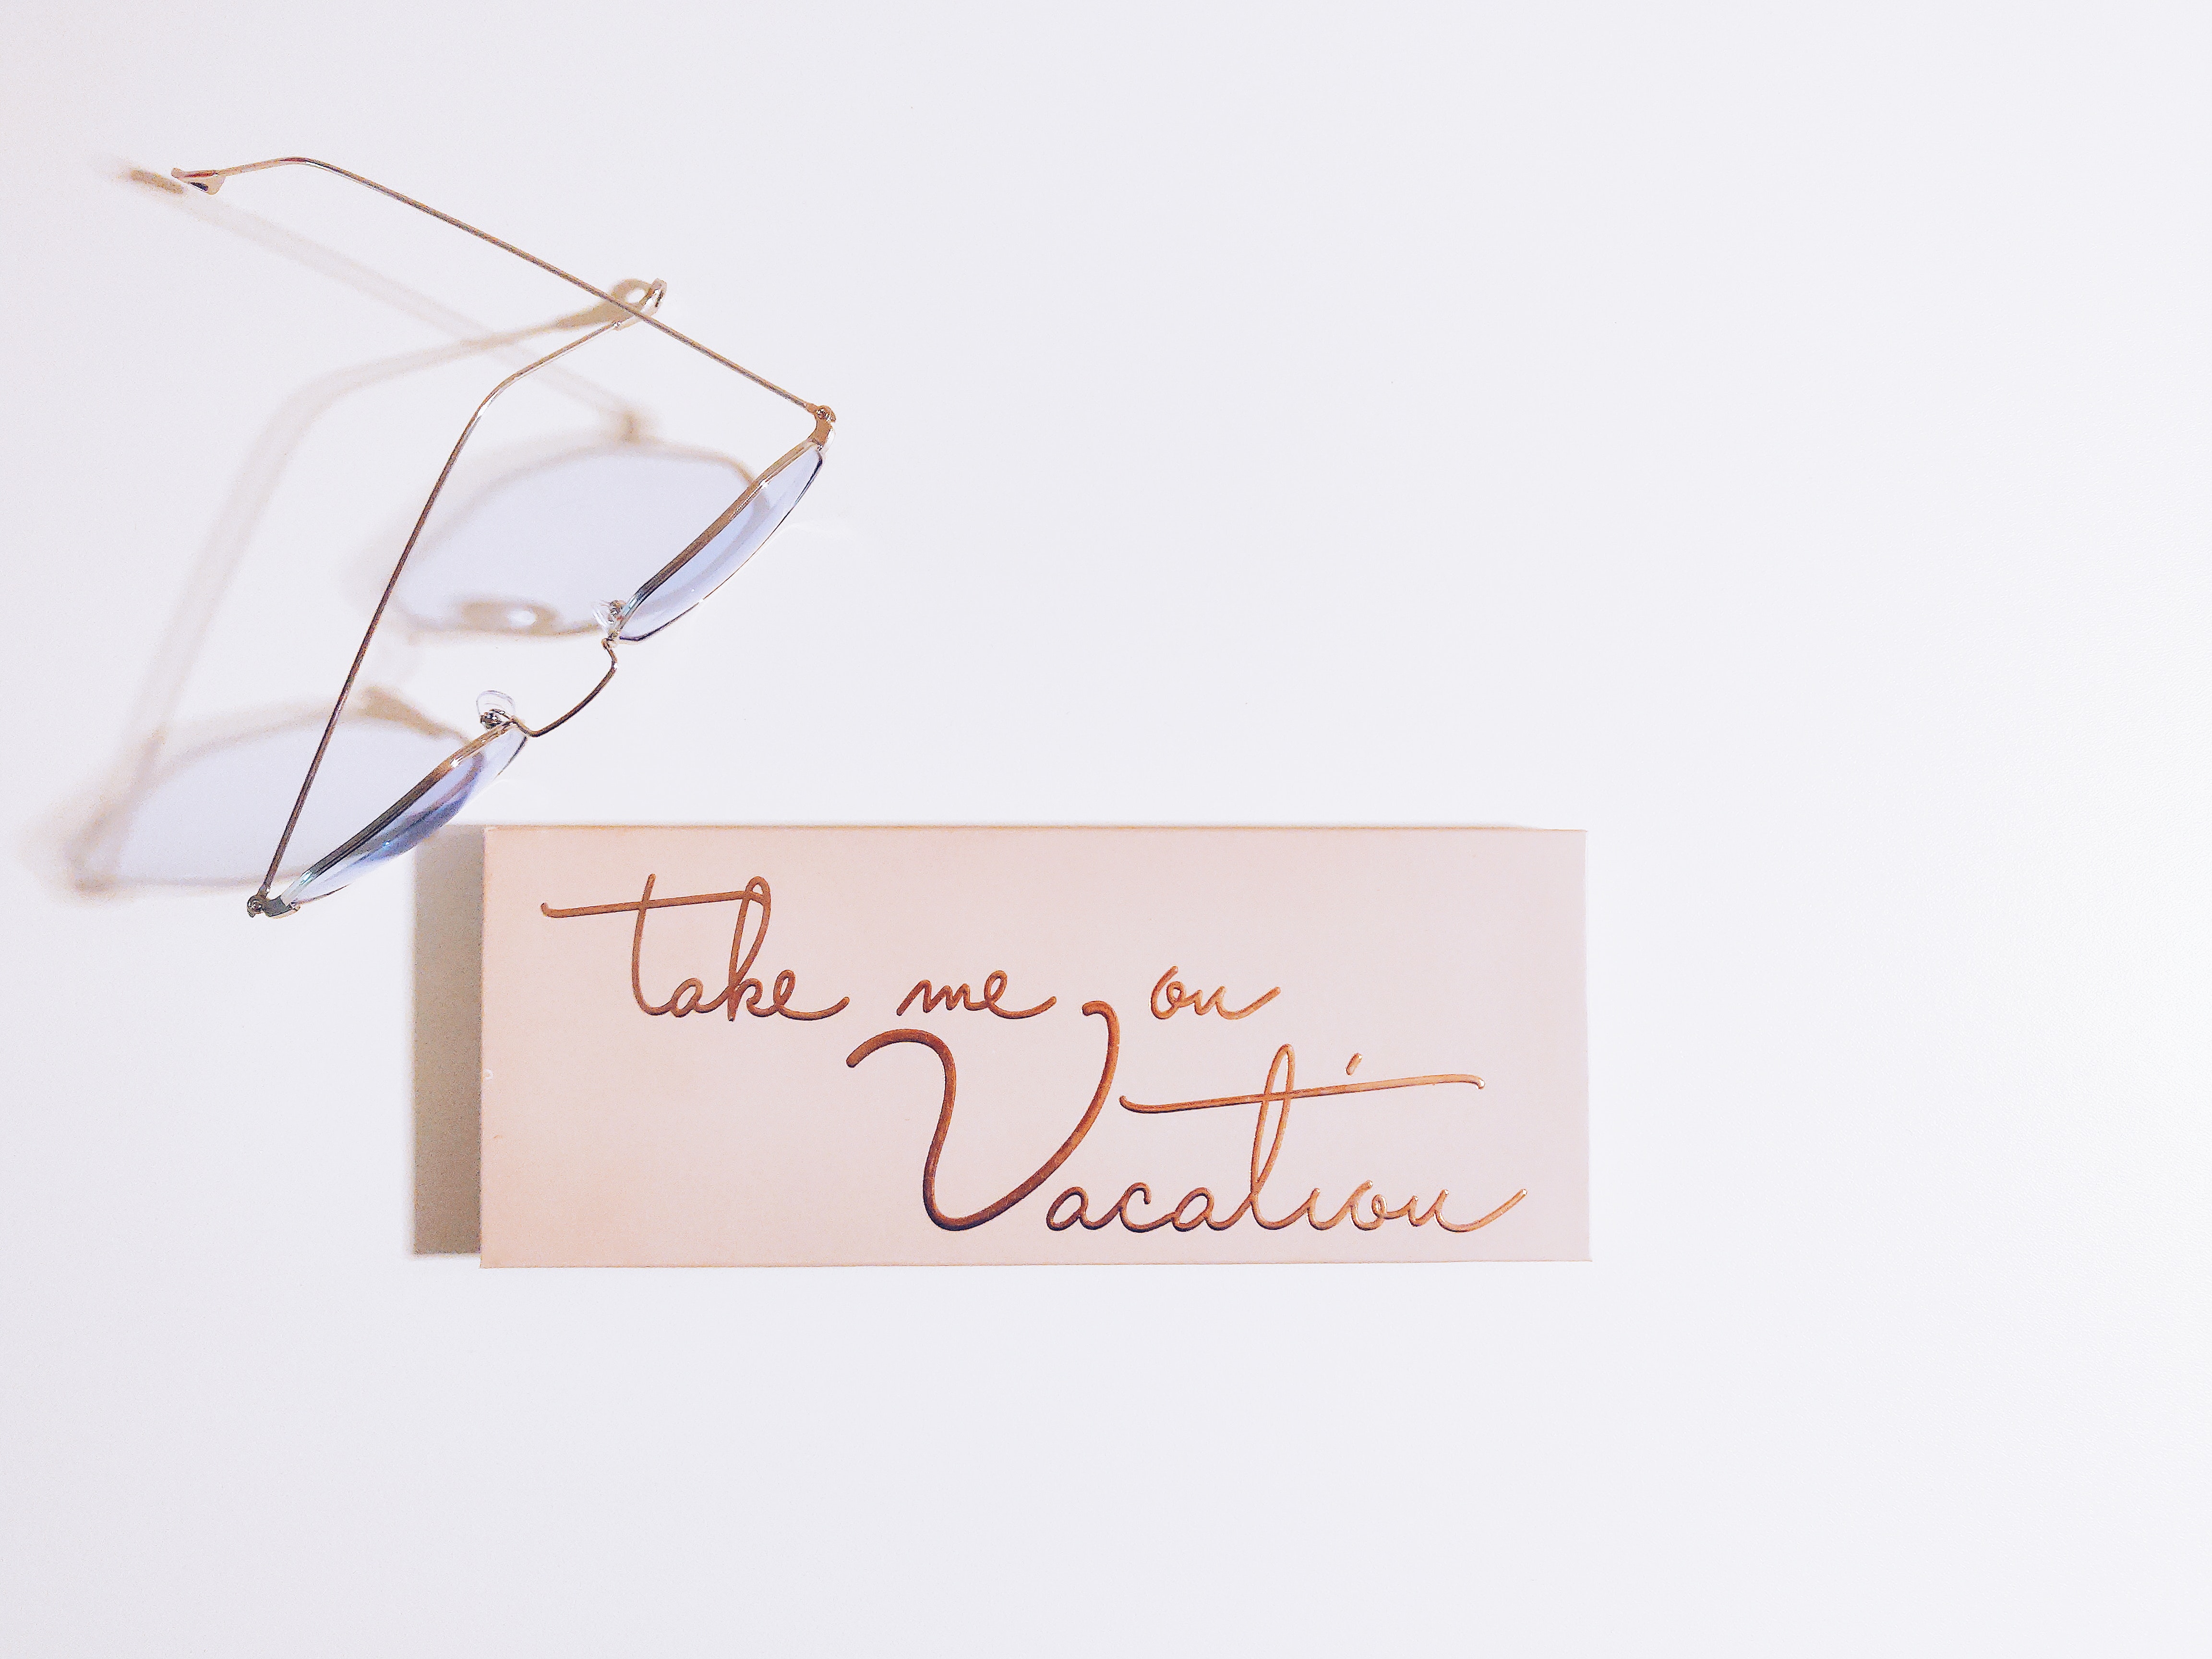
eyewear, vision care, glasses, font, brand, paper